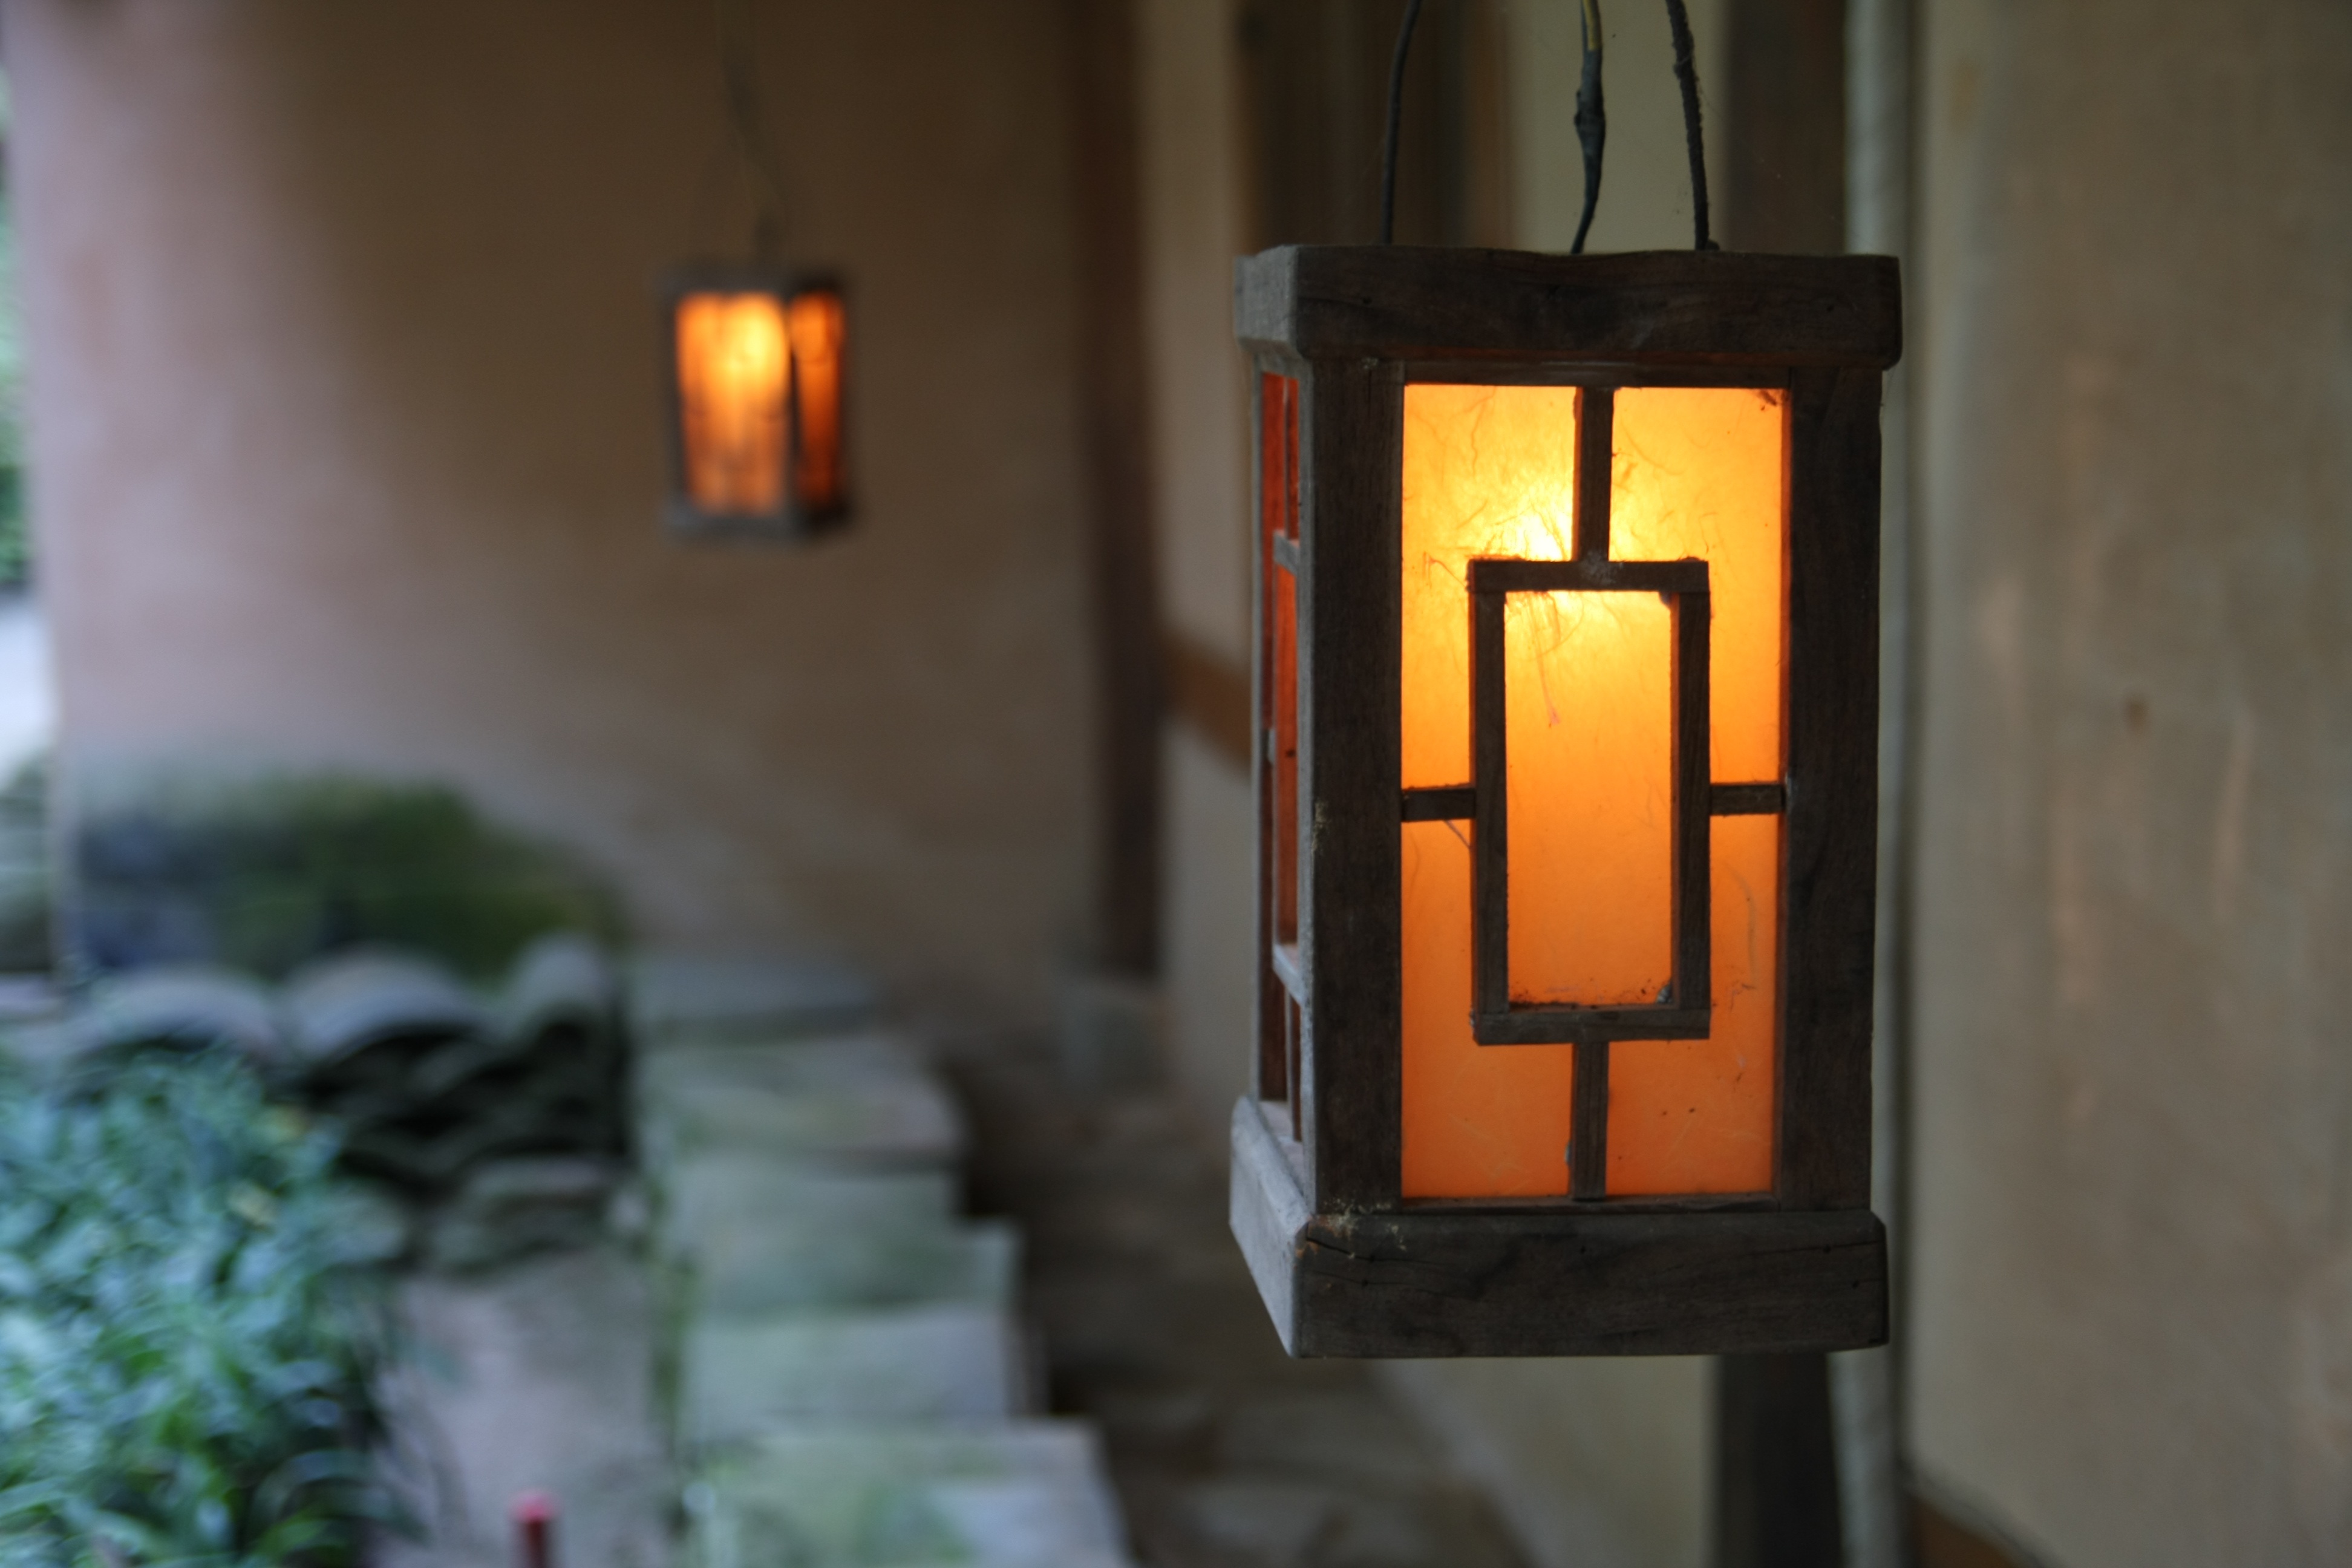
light, lantern, lighting, light fixture, street lights, south korea etc